Itsik Moshe

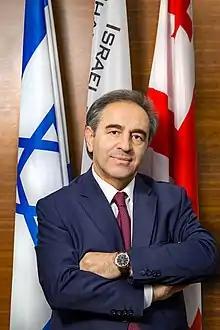

Itsik Moshe was born on December 31, in 1959 and is currently the founder and Chairman of Israeli House, the organization concentrated on Israeli Hasbara in Eastern Europe. Formerly he was the representative of the Jewish Agency in 5 USSR countries (Georgia, Azerbaijan, Uzbekistan, Kazakhstan, Kyrgyzstan) and now he is actively cooperating in Europe within the framework of cooperation with the European Alliance for Israel.